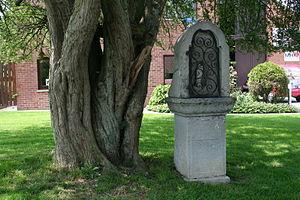
Joncret (Belgique), la chapelle dédiée à la Sainte-Vierge en 1870 par J.J. Piret et son aubépine remarquable.
Joncret est un village de l'Entre-Sambre-et-Meuse, dans la province de Hainaut, en Belgique. Administrativement il fait partie de la commune de Gerpinnes, située en Région wallonne